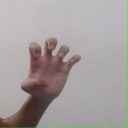
अक्षर: झ